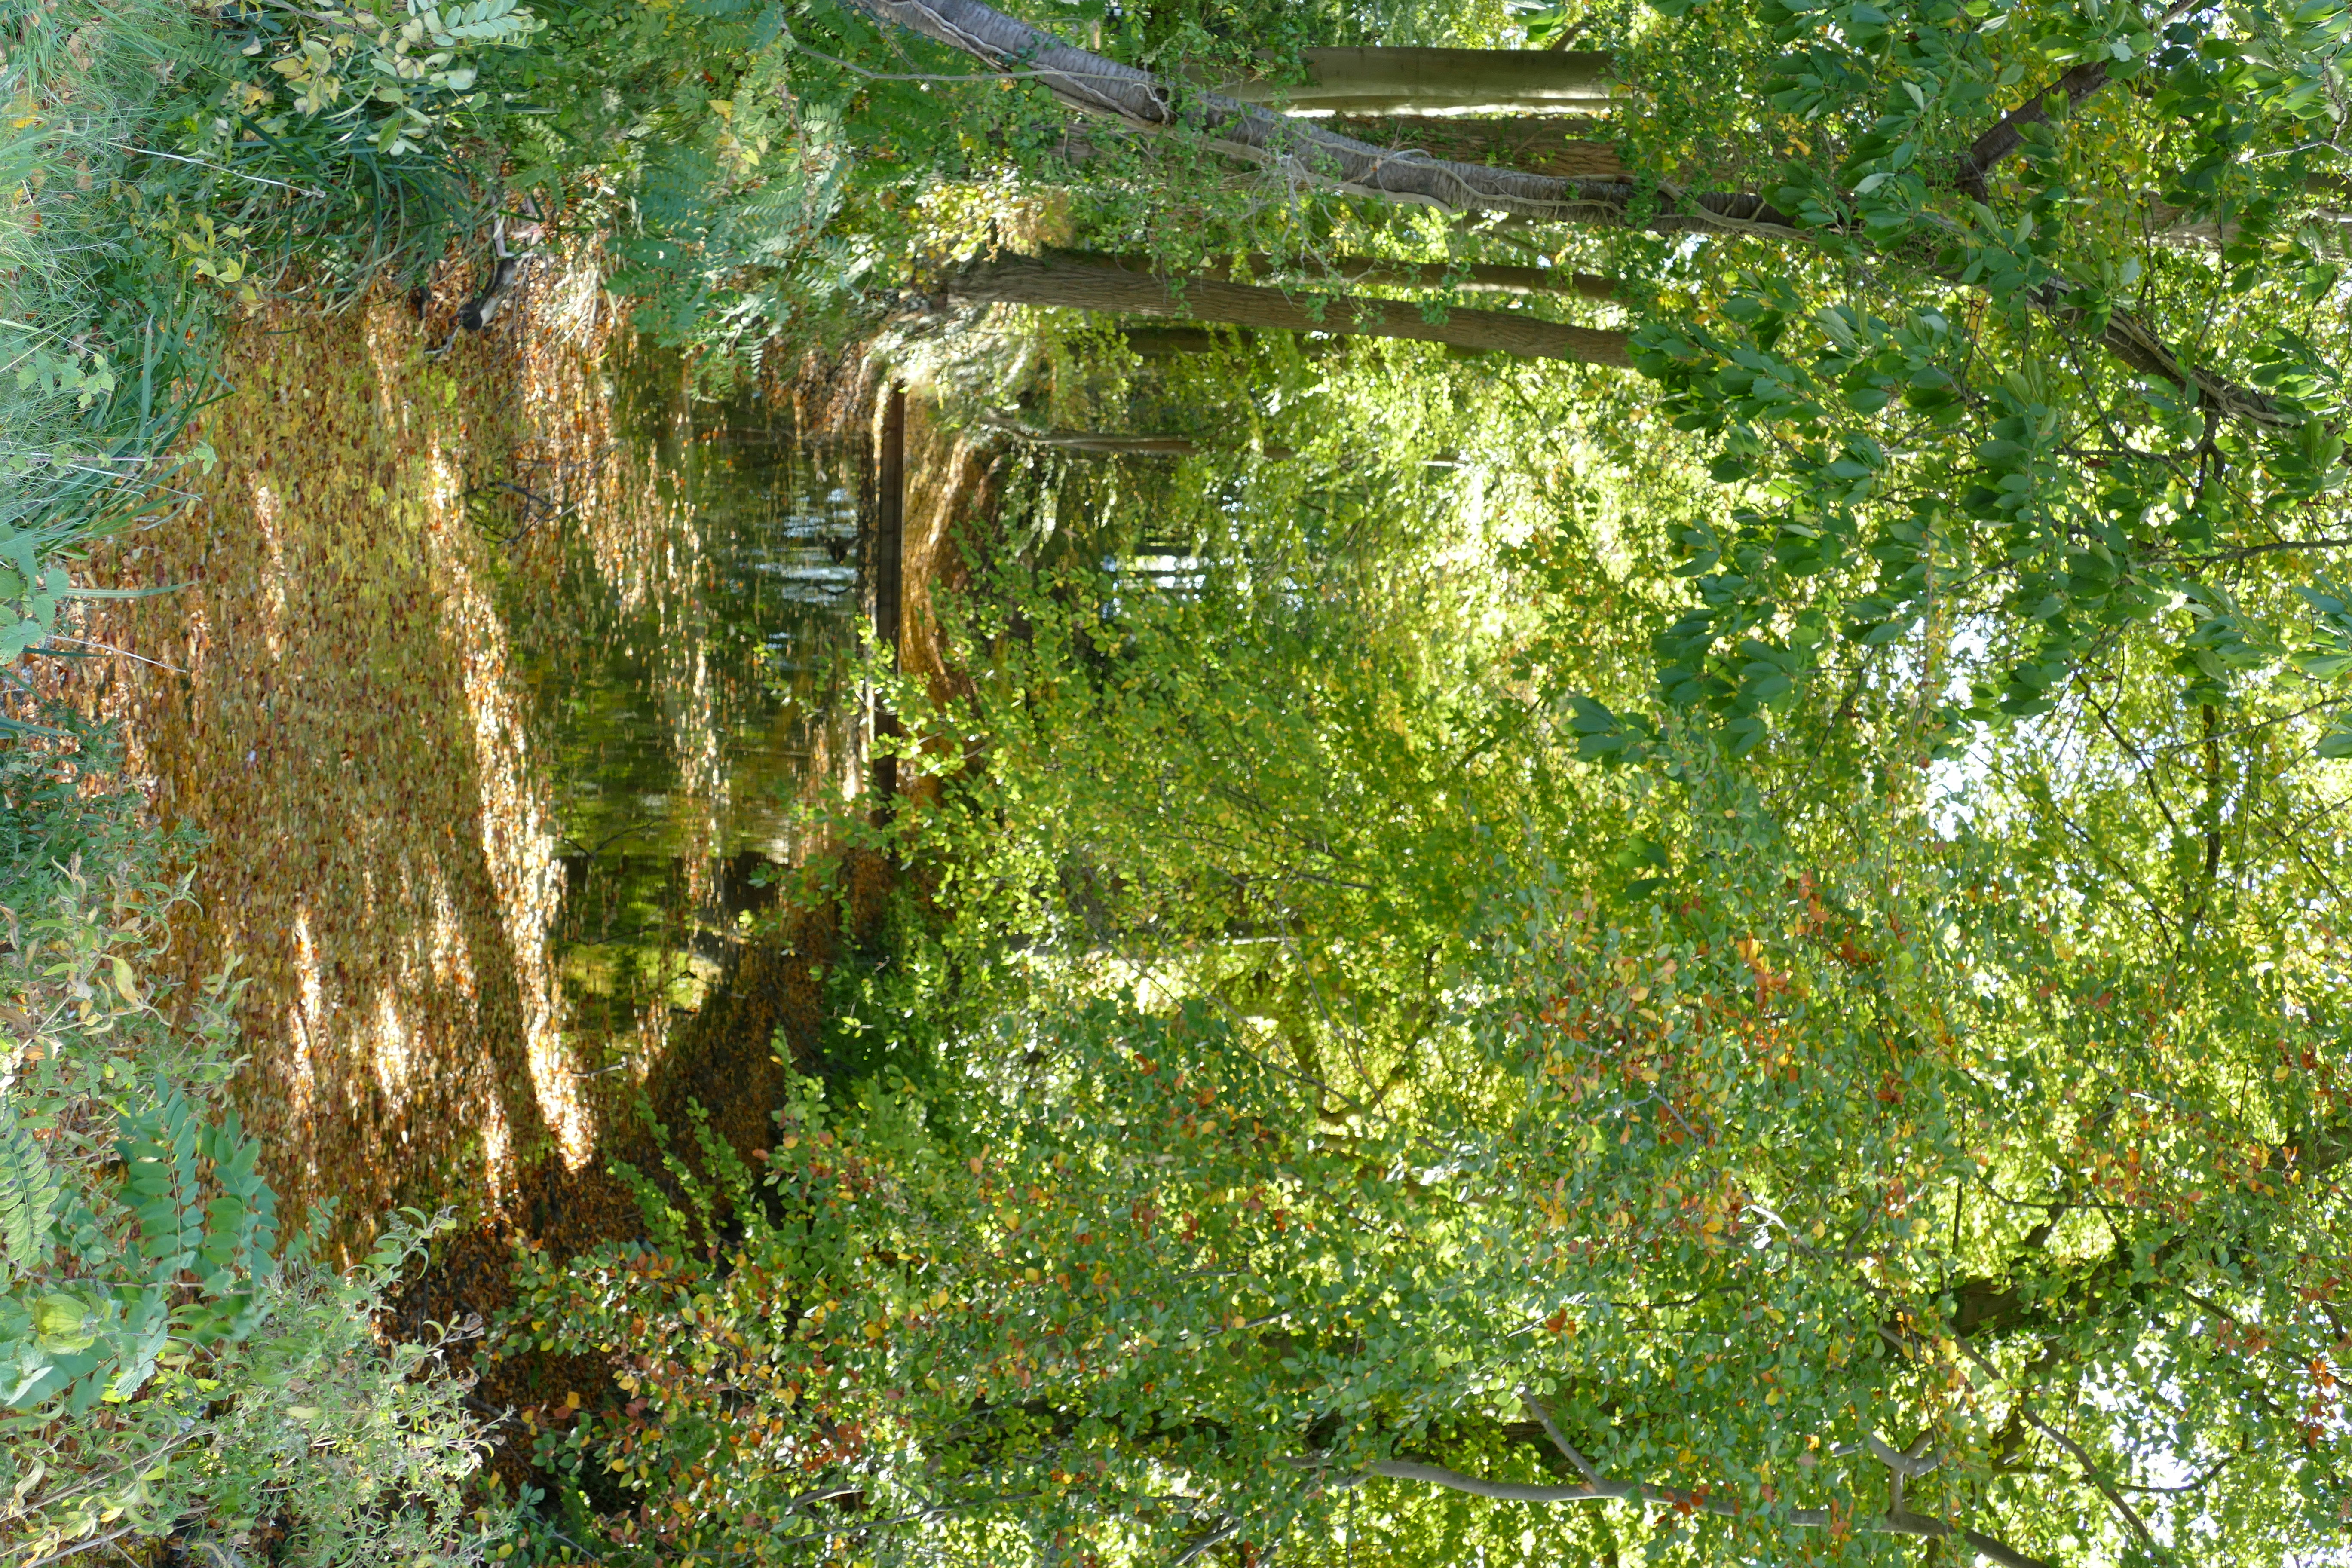
fall, leafs, trees, woods, forest, tree, vegetation, ecosystem, nature reserve, woodland, temperate broadleaf and mixed forest, old growth forest, branch, plant, flora, valdivian temperate rain forest, grove, riparian forest, trunk, biome, jungle, rainforest, tropical and subtropical coniferous forests, temperate coniferous forest, grass, deciduous, shrubland, spruce fir forest, shrub, plant community, northern hardwood forest concept, evergreen